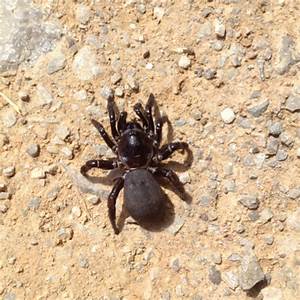
Label: ragno